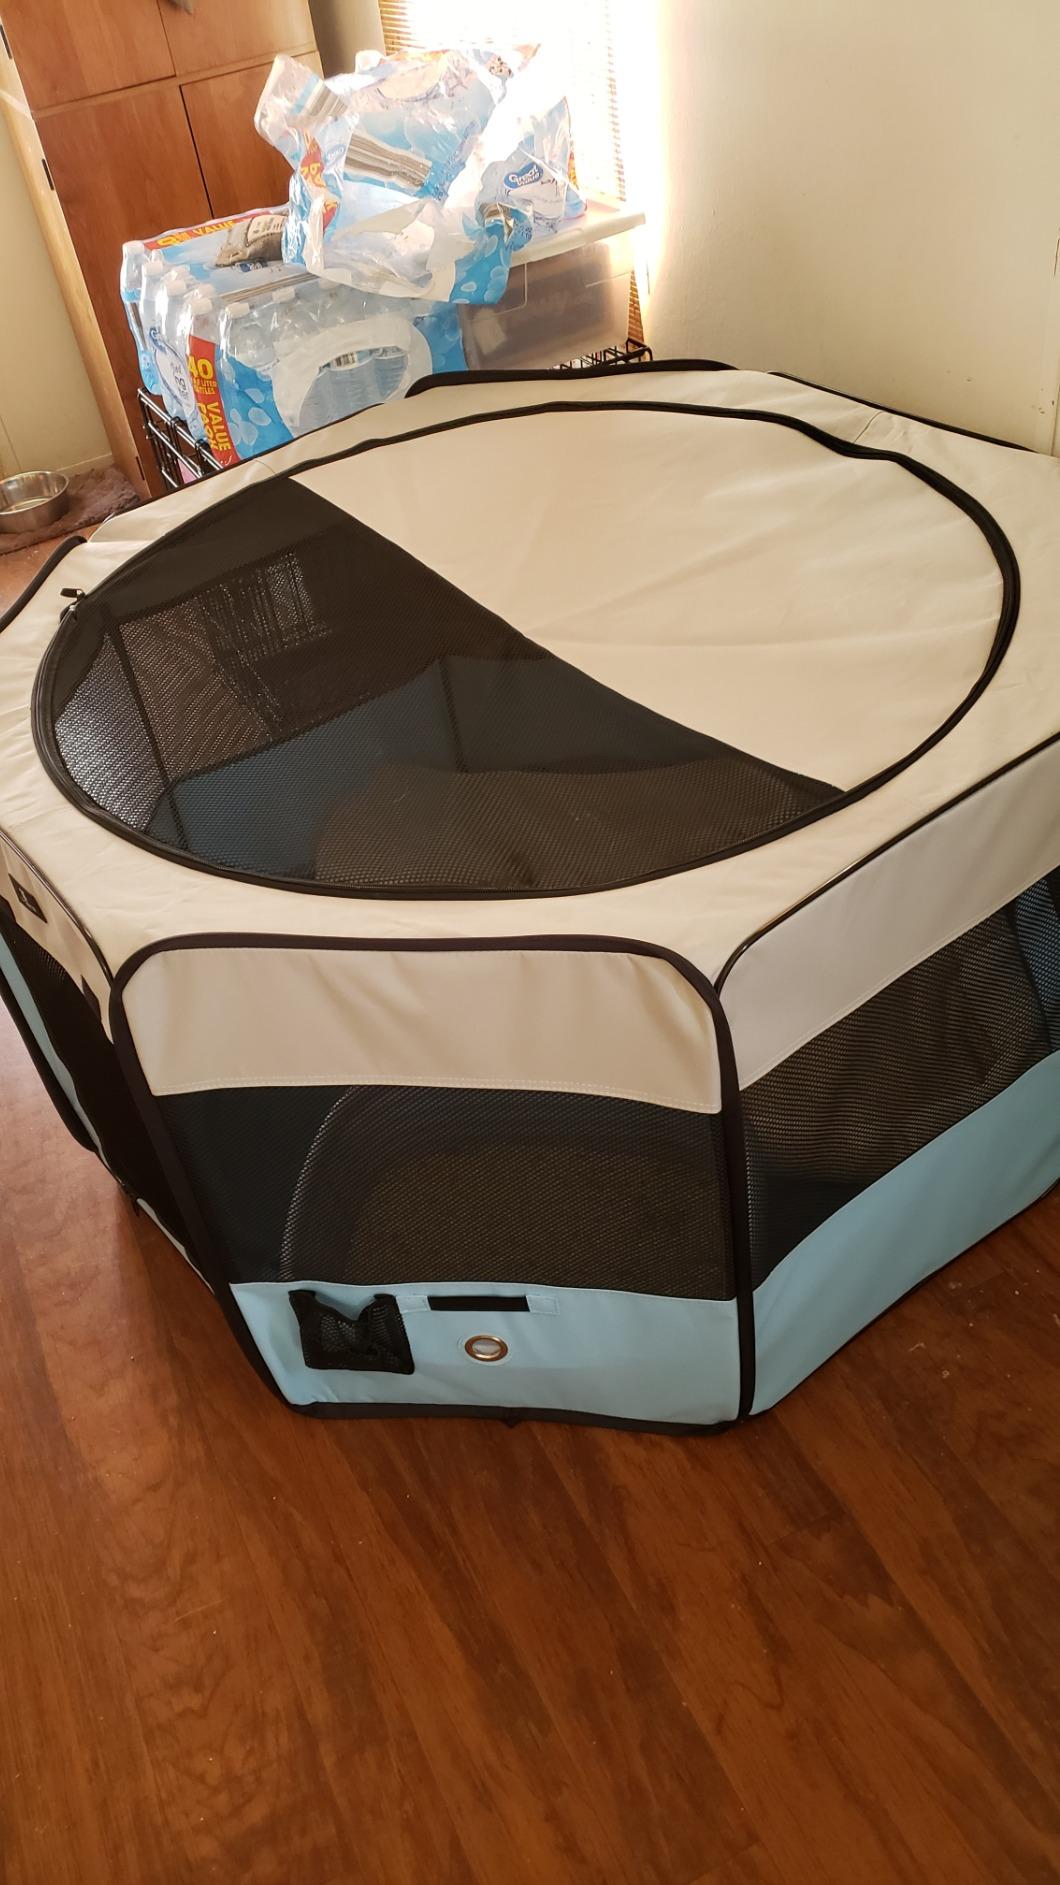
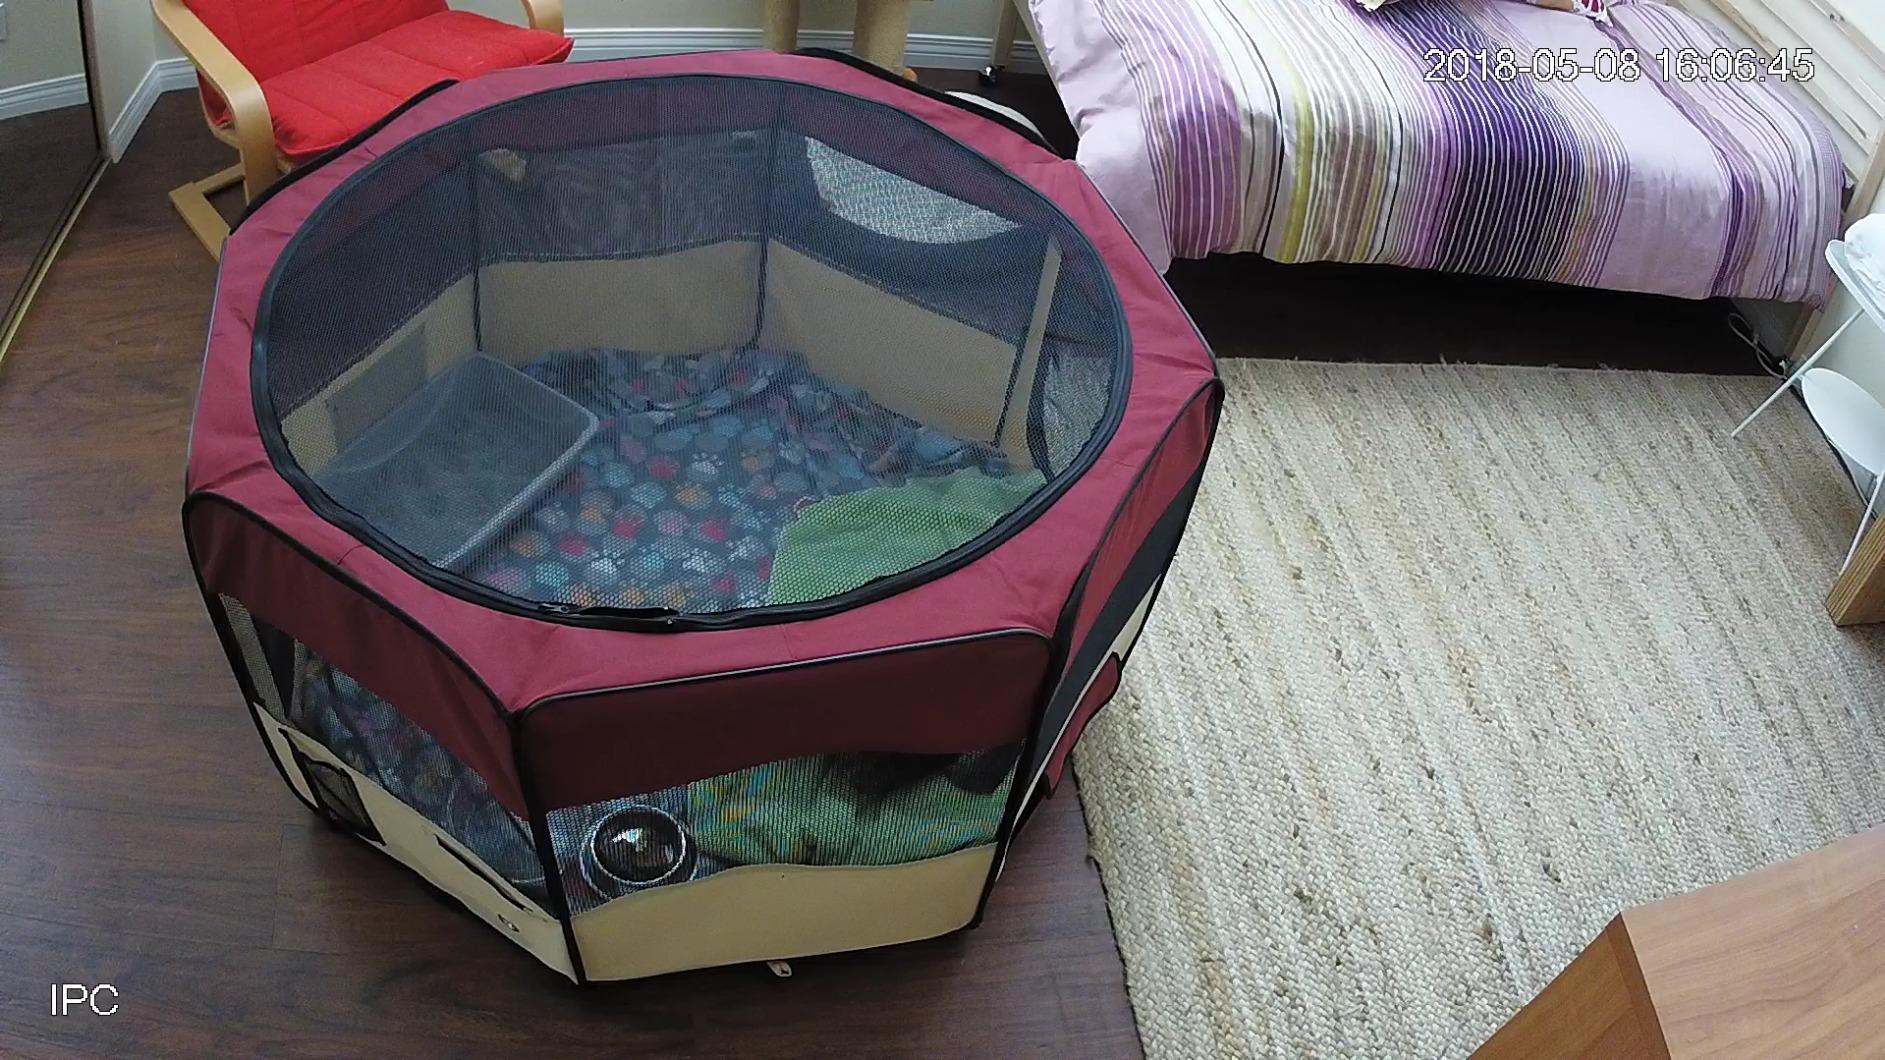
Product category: items_kennel
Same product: no